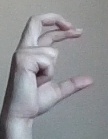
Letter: thal